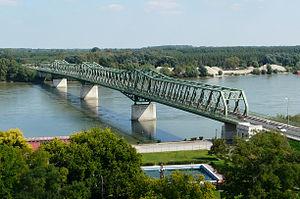
Cette liste de ponts de Hongrie présente les ponts remarquables de Hongrie, tant par leurs caractéristiques dimensionnelles, que par leur intérêt architectural ou historique.